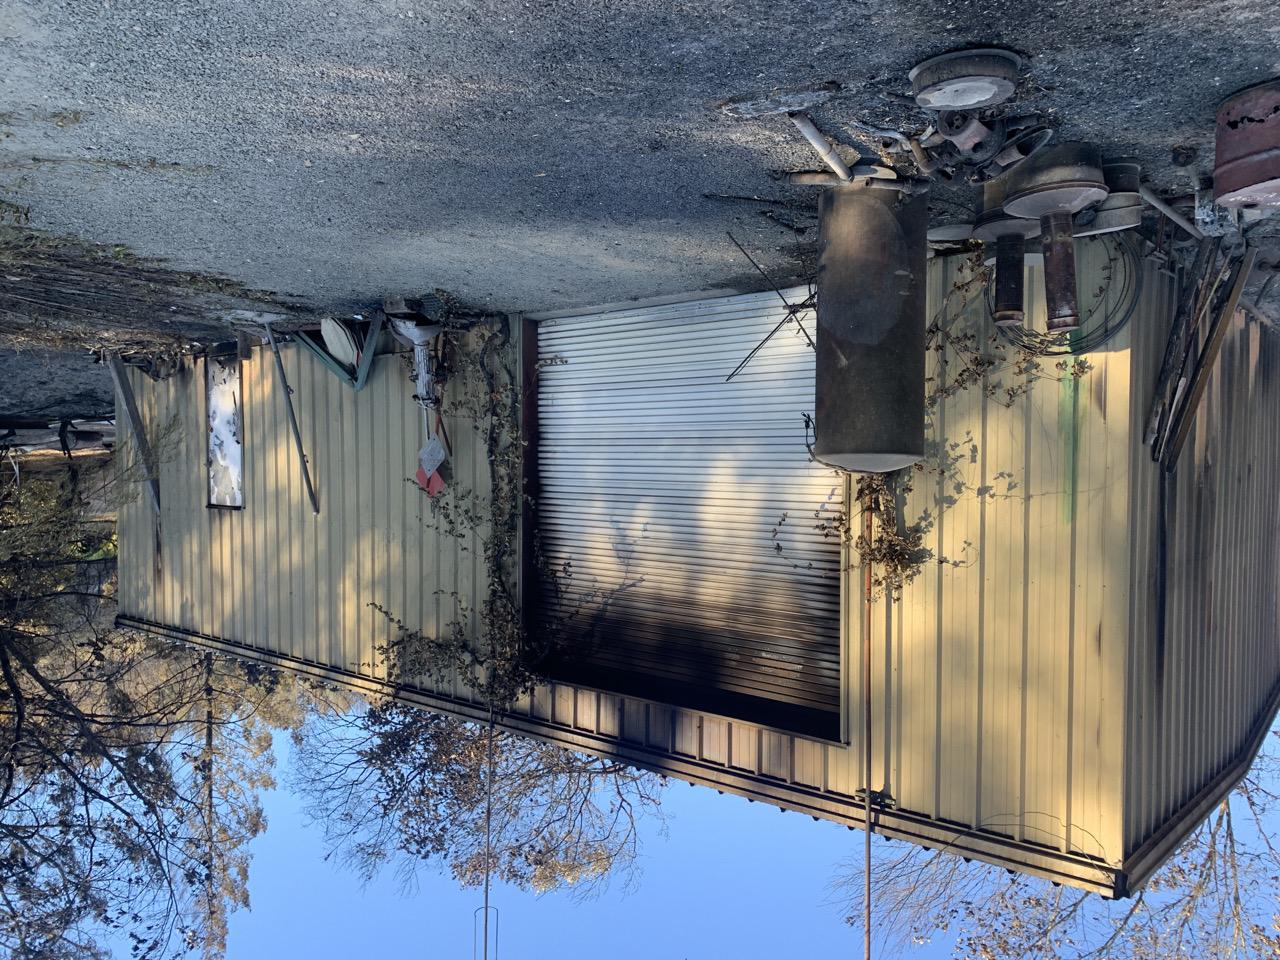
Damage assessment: destroyed